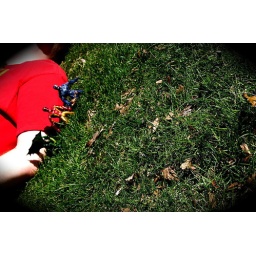
pics of boyfriend bear laying in spring grass the other day. :] lazy sundays. mmmm